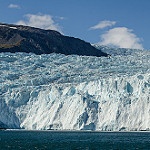
Label: glacier